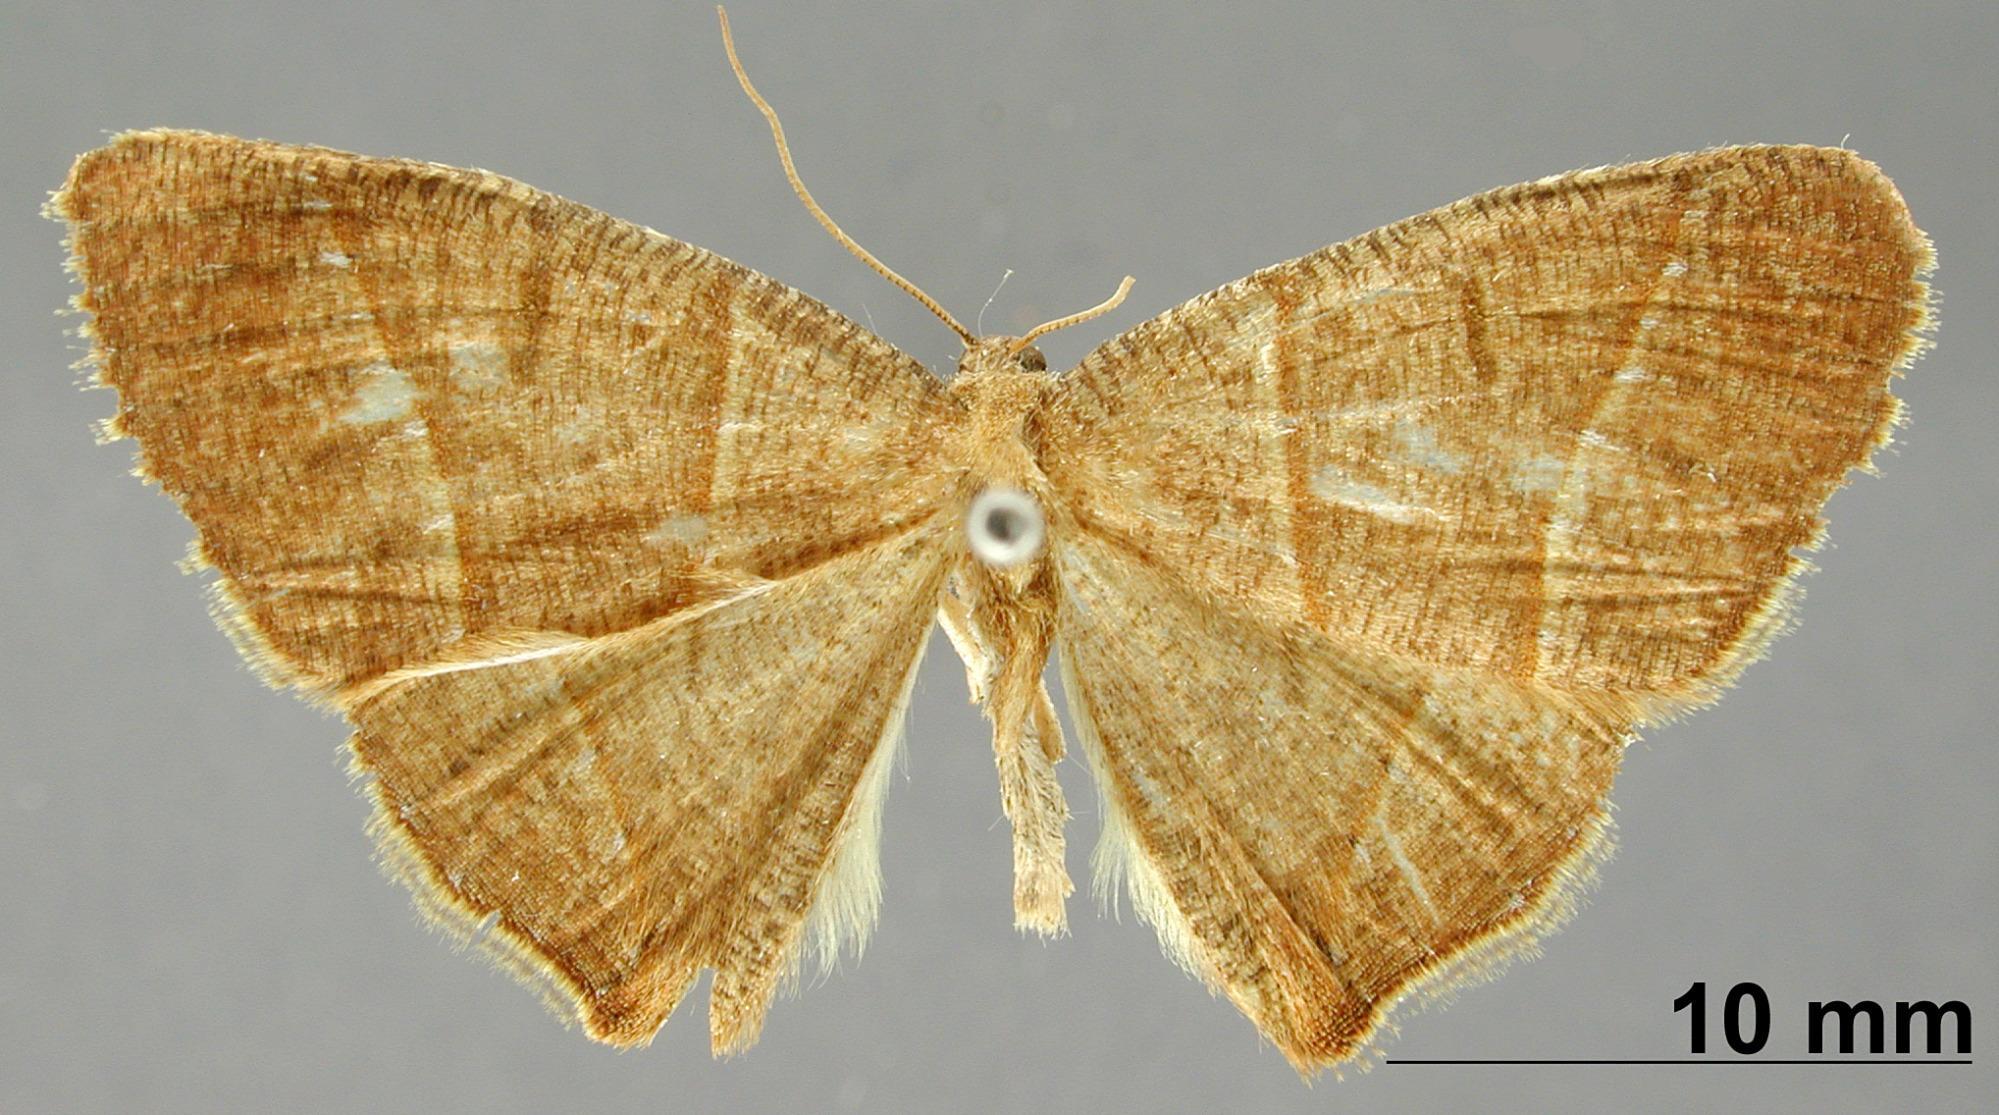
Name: Mimosema lobata
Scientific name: Mimosema lobata Dognin, 1912
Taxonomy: Animalia, Arthropoda, Insecta, Lepidoptera, Geometridae, Ennominae
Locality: Tochesito, Quindiu, Colombia, Colombia